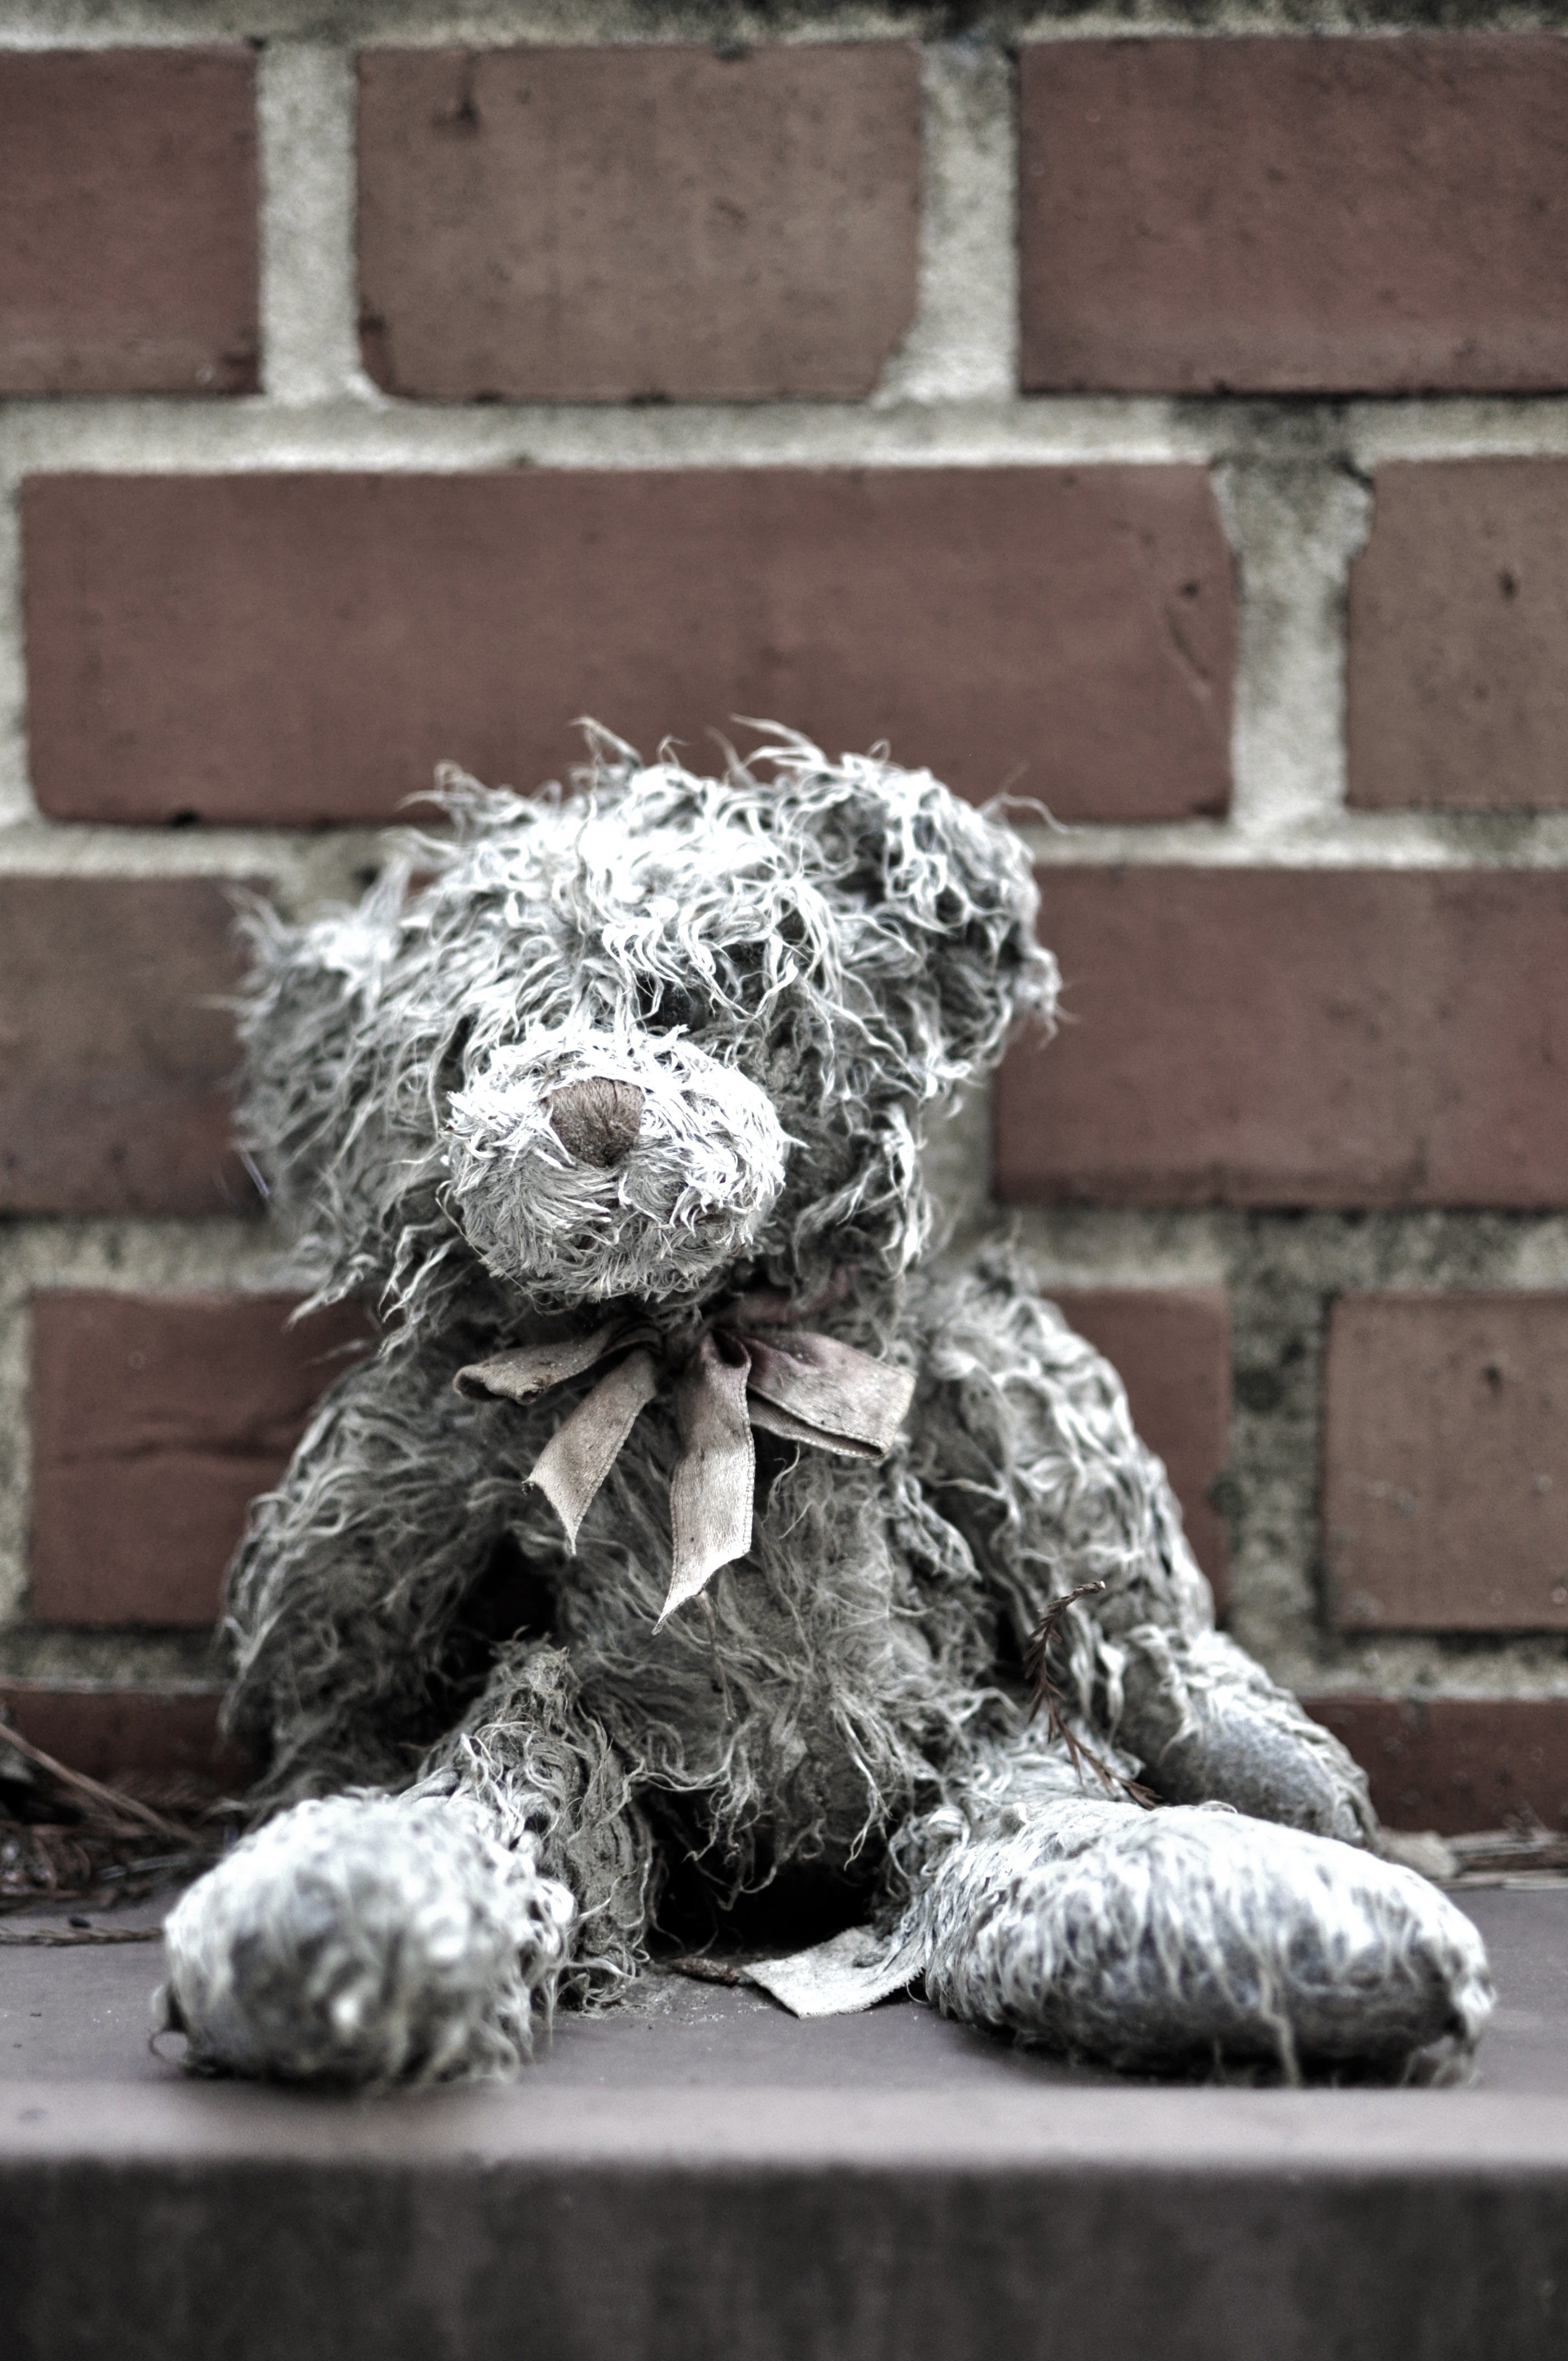
rock, black and white, wood, white, monument, statue, monochrome, sculpture, art, photograph, carving, monochrome photography